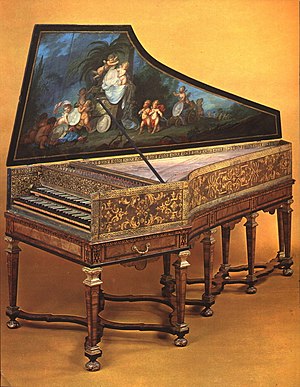
Cembalo
Et cembalo er et musikinstrument, som spilles vha. et klaviatur som sætter strenge i bevægelse ved at knipse dem.